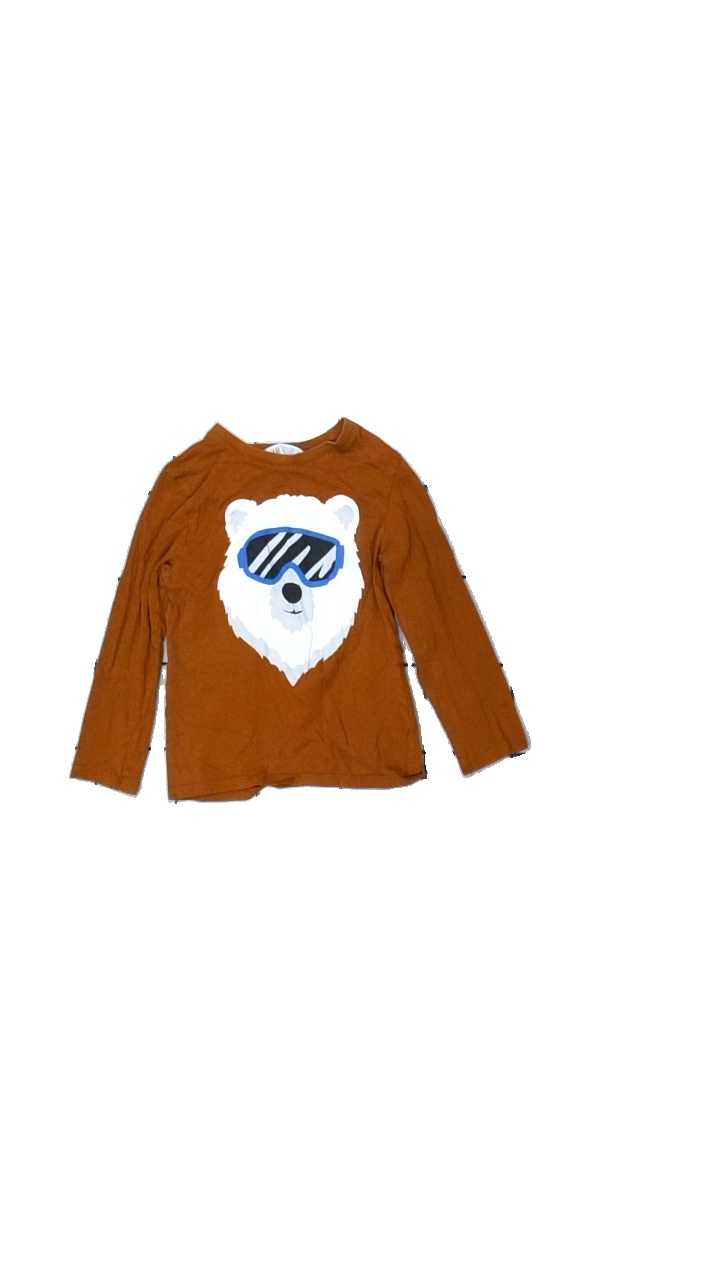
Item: Top (Children)
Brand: H&m
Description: långärmad med tryck
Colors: Brown, White, Blue, Grey, Black
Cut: C-collar
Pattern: Animal print
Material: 100% bomull
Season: All
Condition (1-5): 4
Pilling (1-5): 4
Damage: liten smuts fläck
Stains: Minor
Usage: Reuse
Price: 50-100